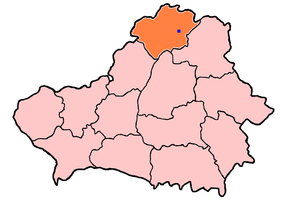
L’offensive Polotsk est une partie de l'offensive stratégique de l'Armée rouge en Biélorussie, menée en été 1944 contre les troupes de la Wehrmacht et dénommée opération Bagration. Elle avait le double objectif de prendre, bien sûr, la ville de Polotsk elle-même, mais aussi de protéger le flanc nord de l'offensive de Minsk contre une possible contre-offensive du Groupe d'armées Nord allemand.